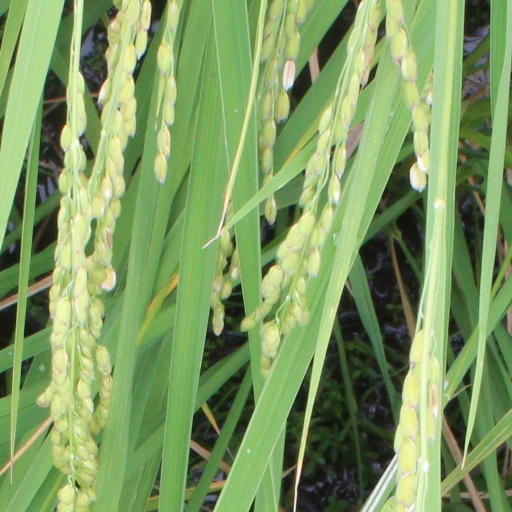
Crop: rice